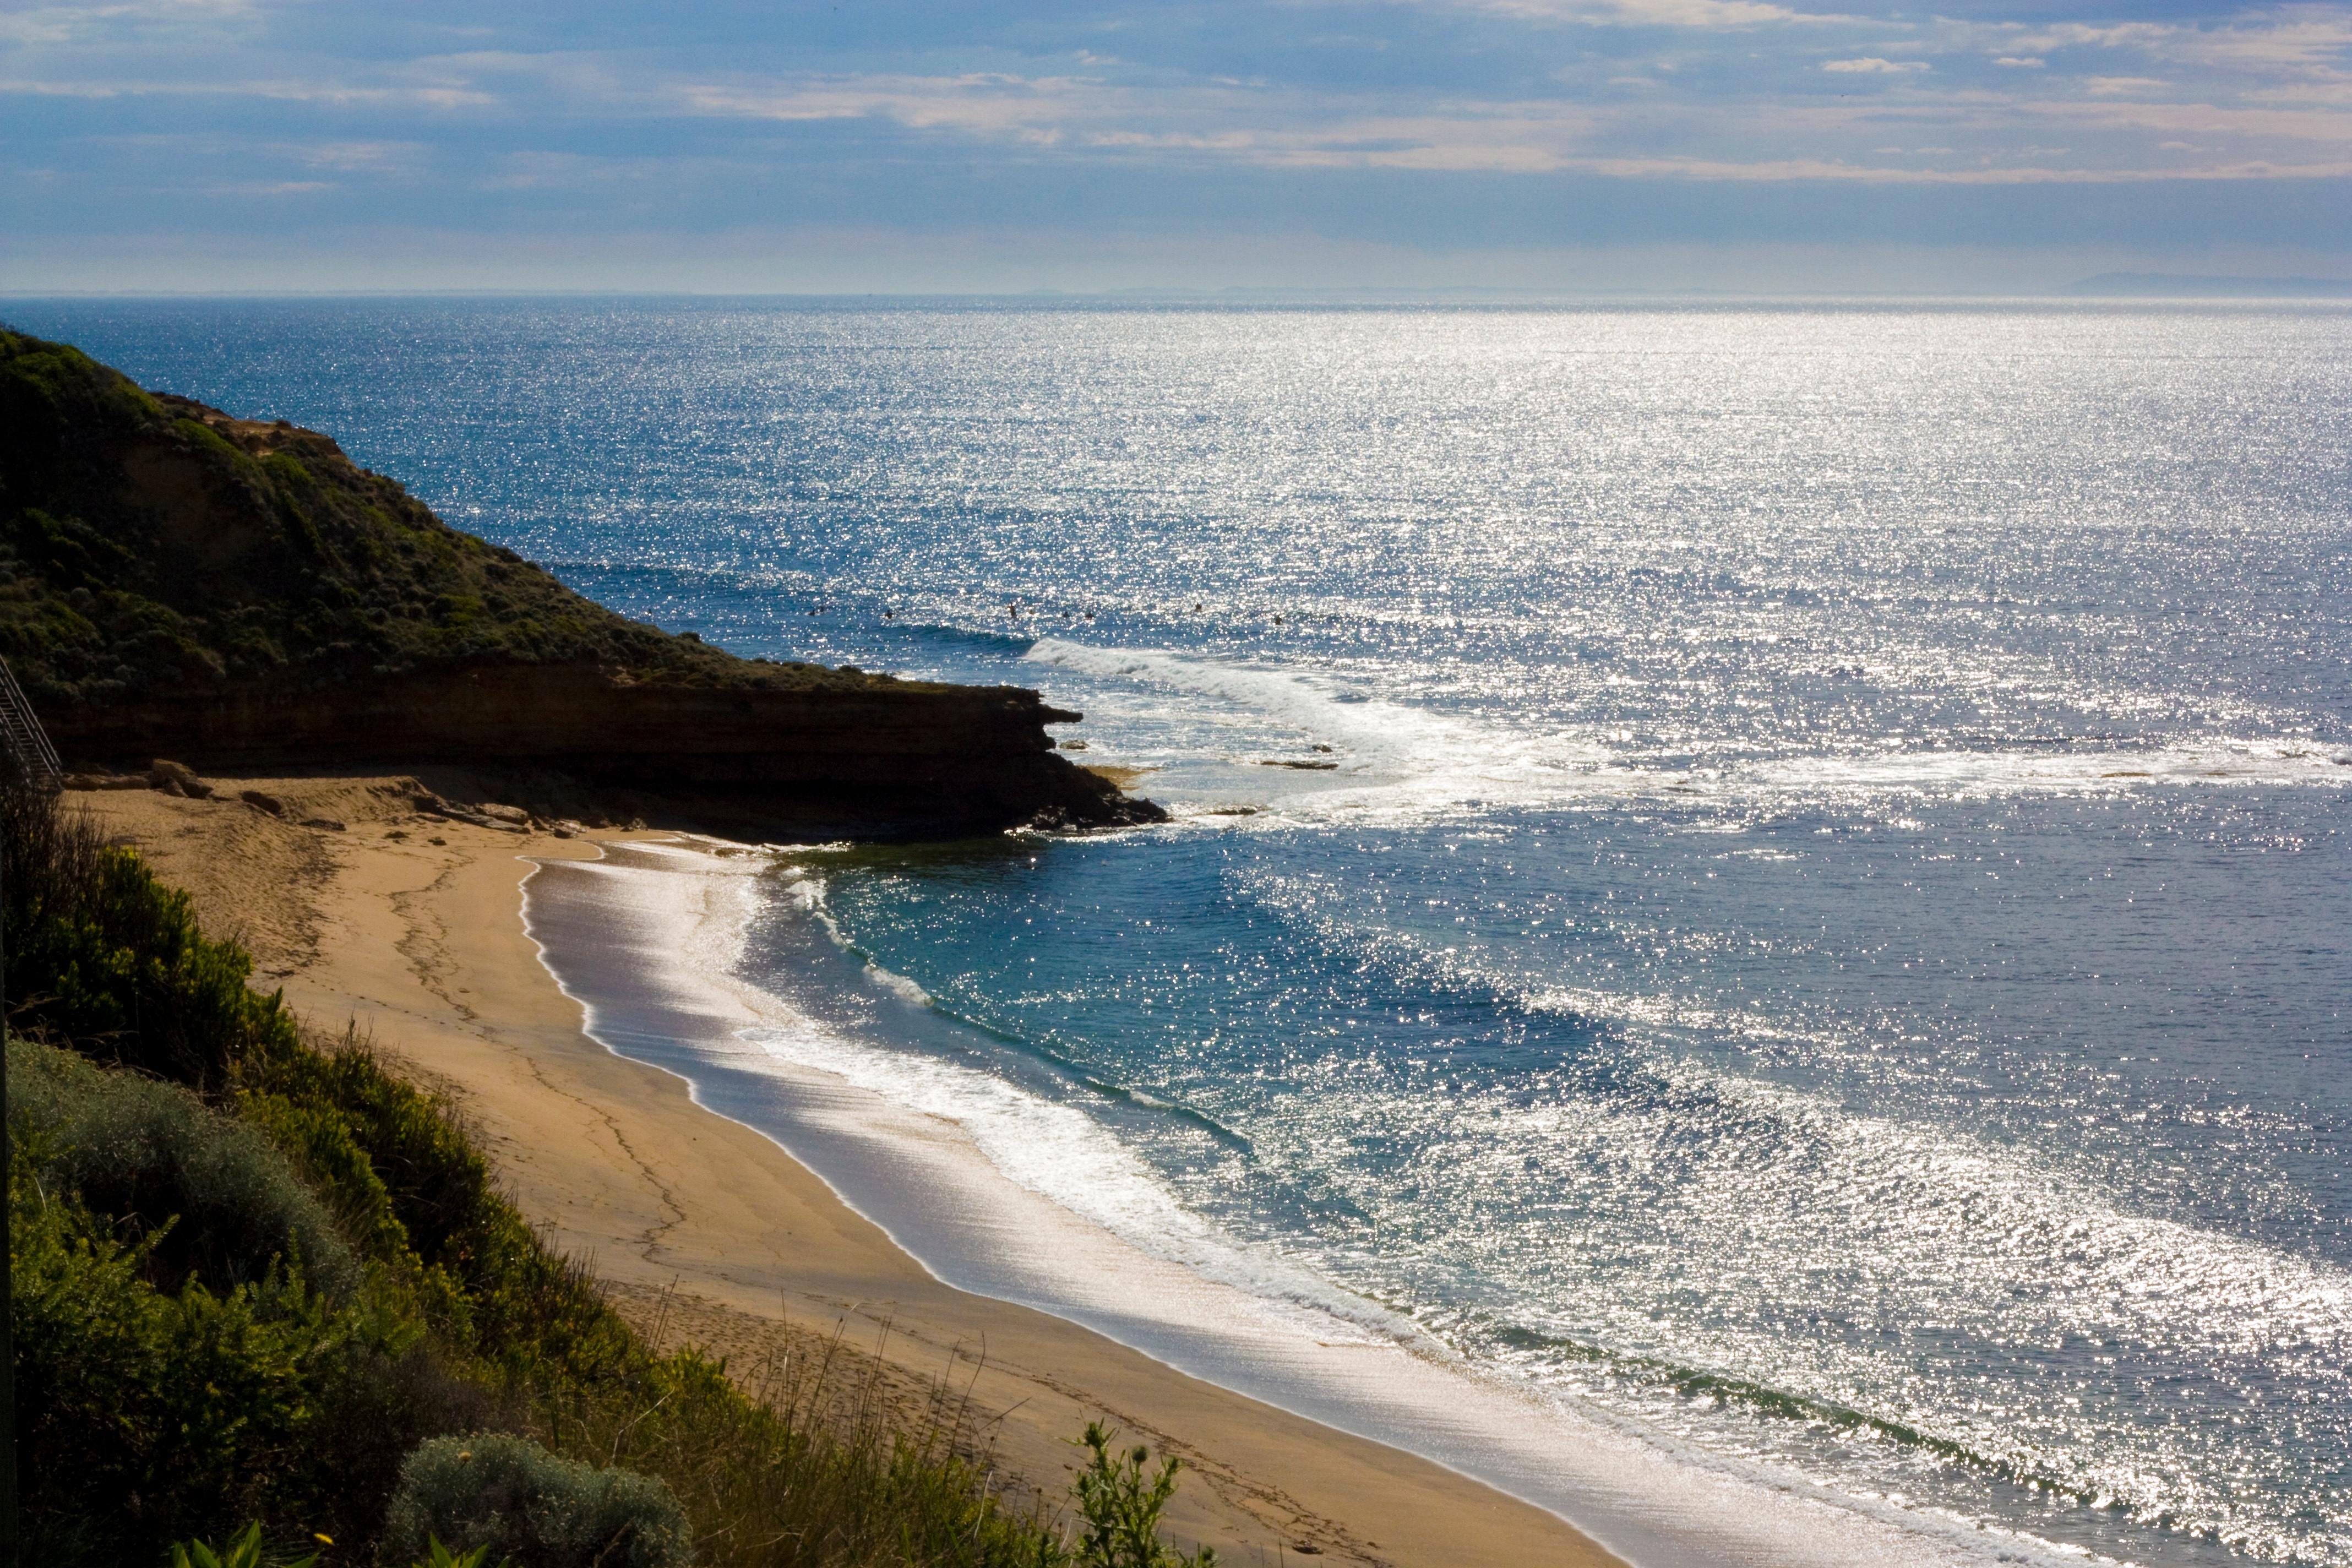
beach, sea, coast, water, sand, rock, ocean, horizon, cloud, shore, wave, vacation, cliff, cove, bay, terrain, body of water, cape, wind wave